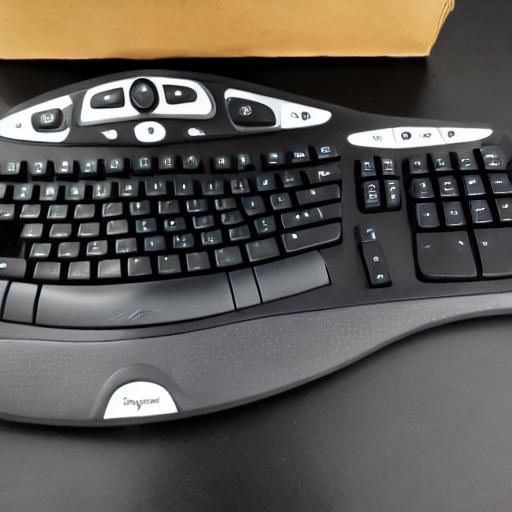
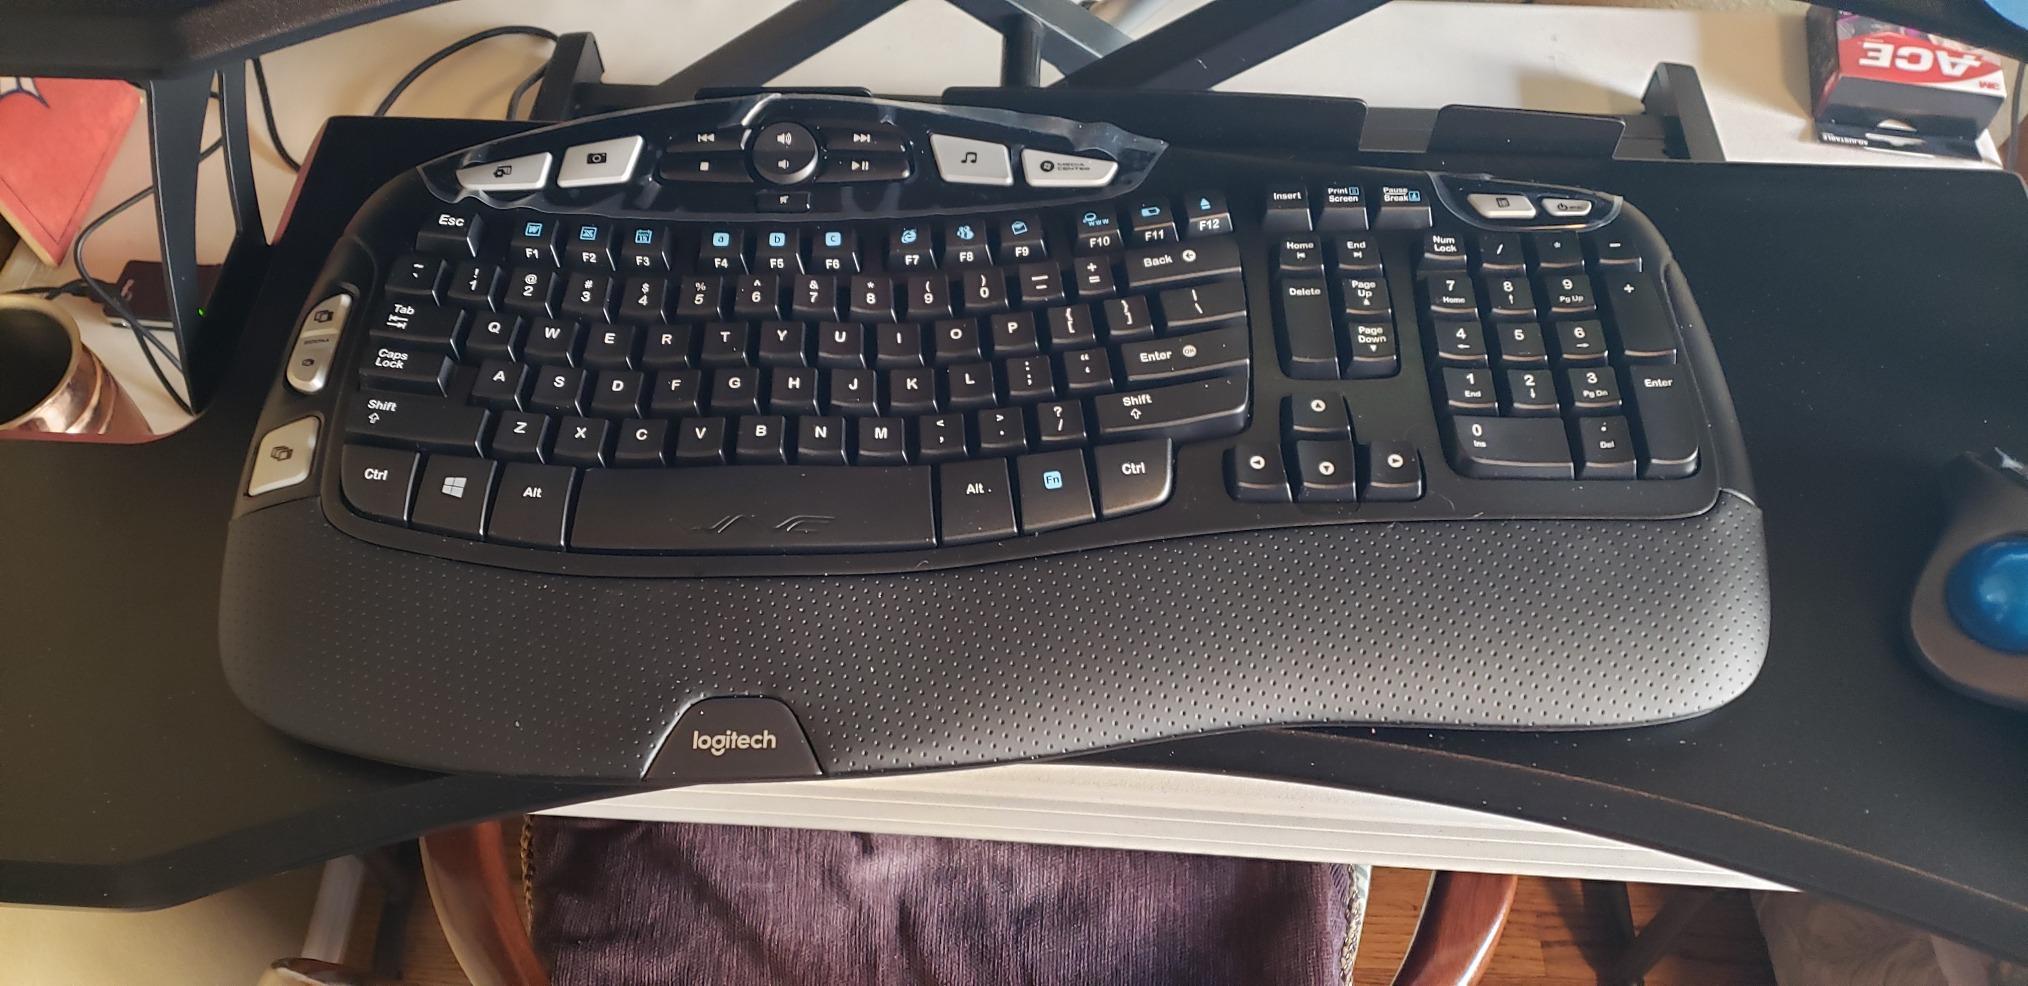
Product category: keyboard
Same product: no